Brownsburg Village Historic District

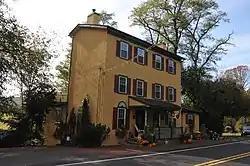
Building in the Brownsburg Village Historic District, October 2012

Brownsburg Village Historic District is a national historic district located at Brownsburg, Upper Makefield Township, Bucks County, Pennsylvania. The district includes 37 contributing buildings, 1 contributing site, and 2 contributing structures in the village of Brownsburg. Most of the buildings were built between 1810 and 1840, and reflective of the Italianate and Federal styles. The oldest building is the Beaumont Tavern House and tenement. Other notable buildings are the Grace Johnson House, Gilbert Tenement, Andrew Jamison House, and Slack Bungalow (c. 1920). Also in the district are structures related to the site of the Delaware Division of the Pennsylvania Canal.